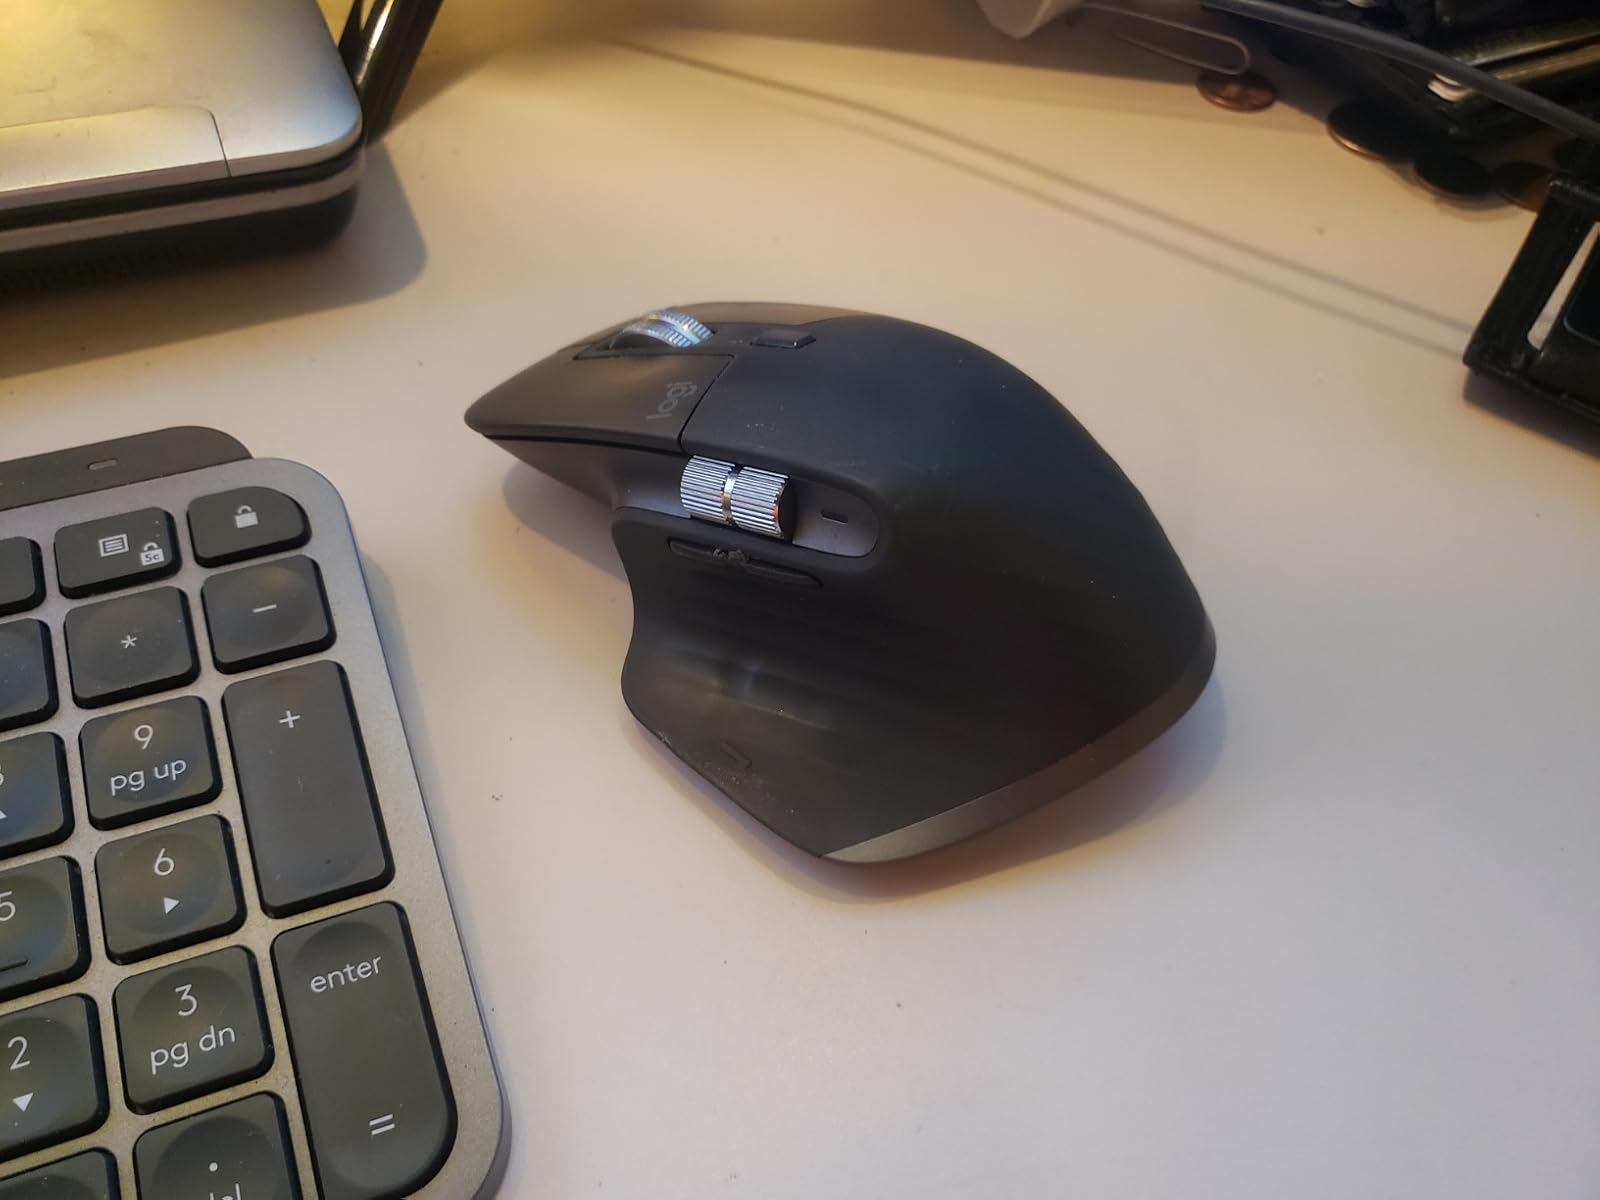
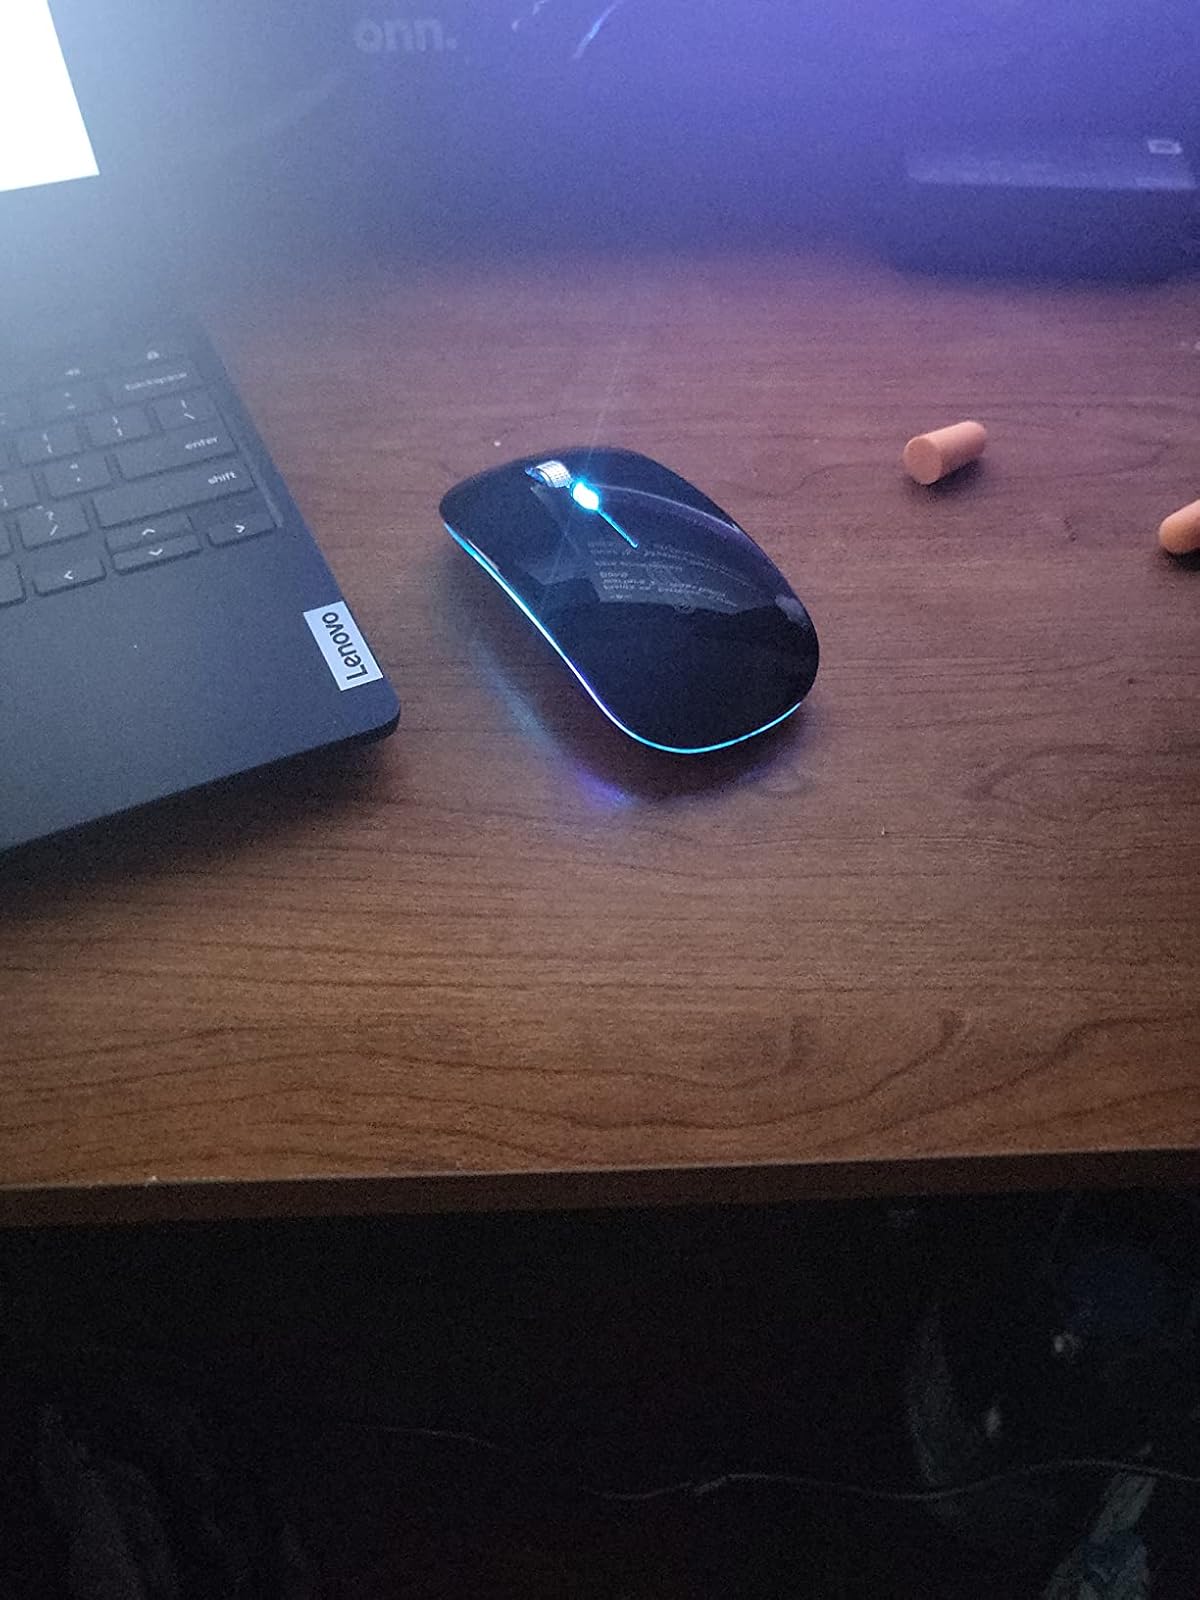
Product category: mouse
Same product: no